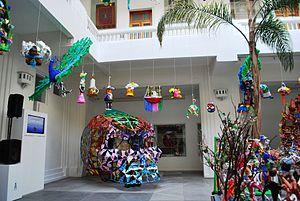
Le Museo de Arte Popular de Mexico est un musée d'art populaire, c'est-à-dire un musée exposant des œuvres remarquables d'artisans qui reflètent une culture populaire accessible à tous sans nécessiter de connaissances culturelles approfondies.